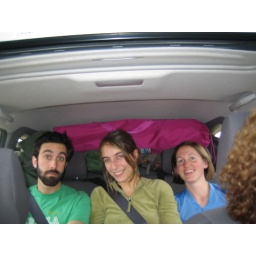
on the road and packed in the car